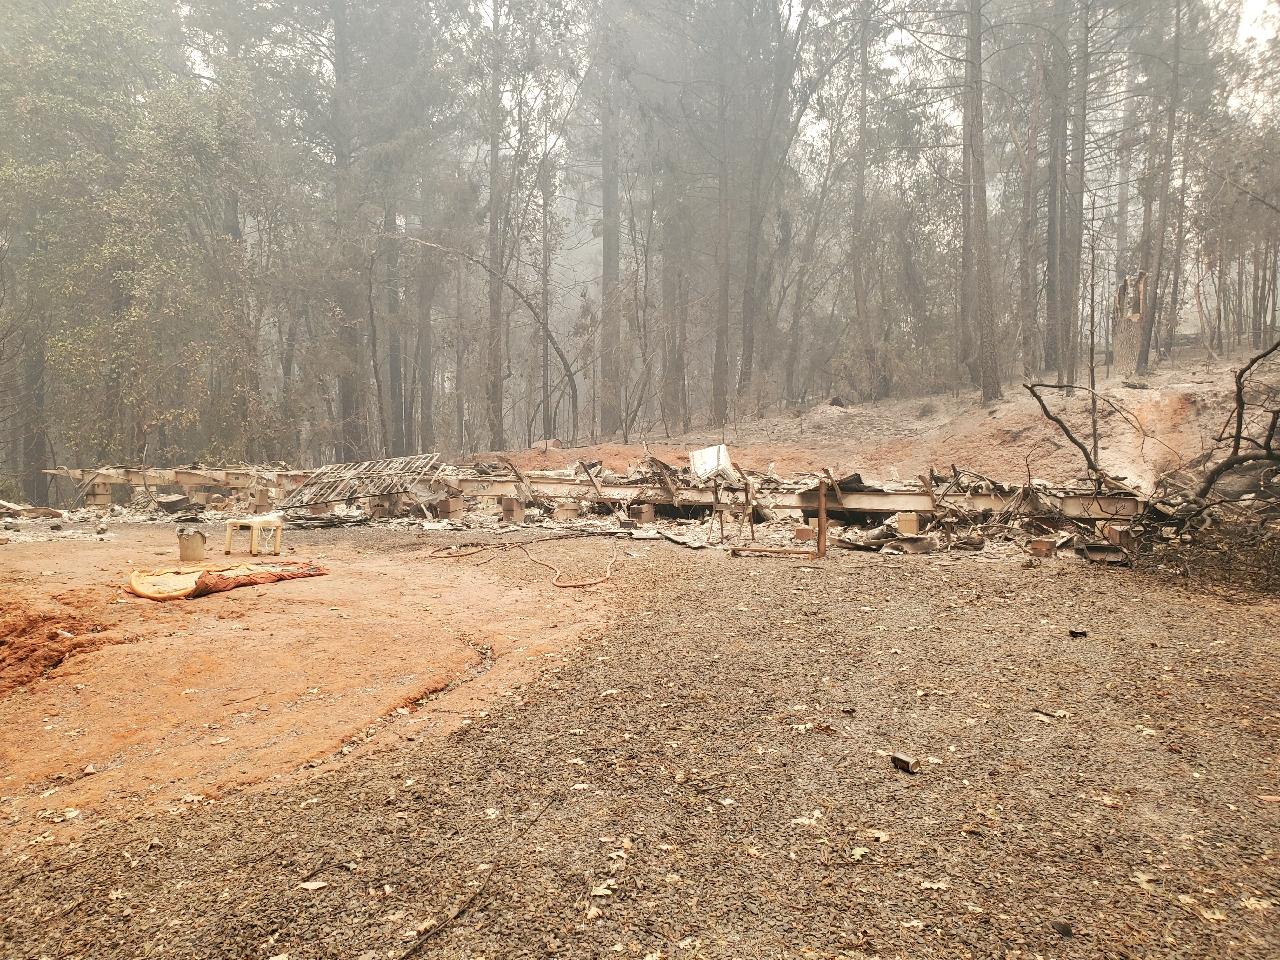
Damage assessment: destroyed